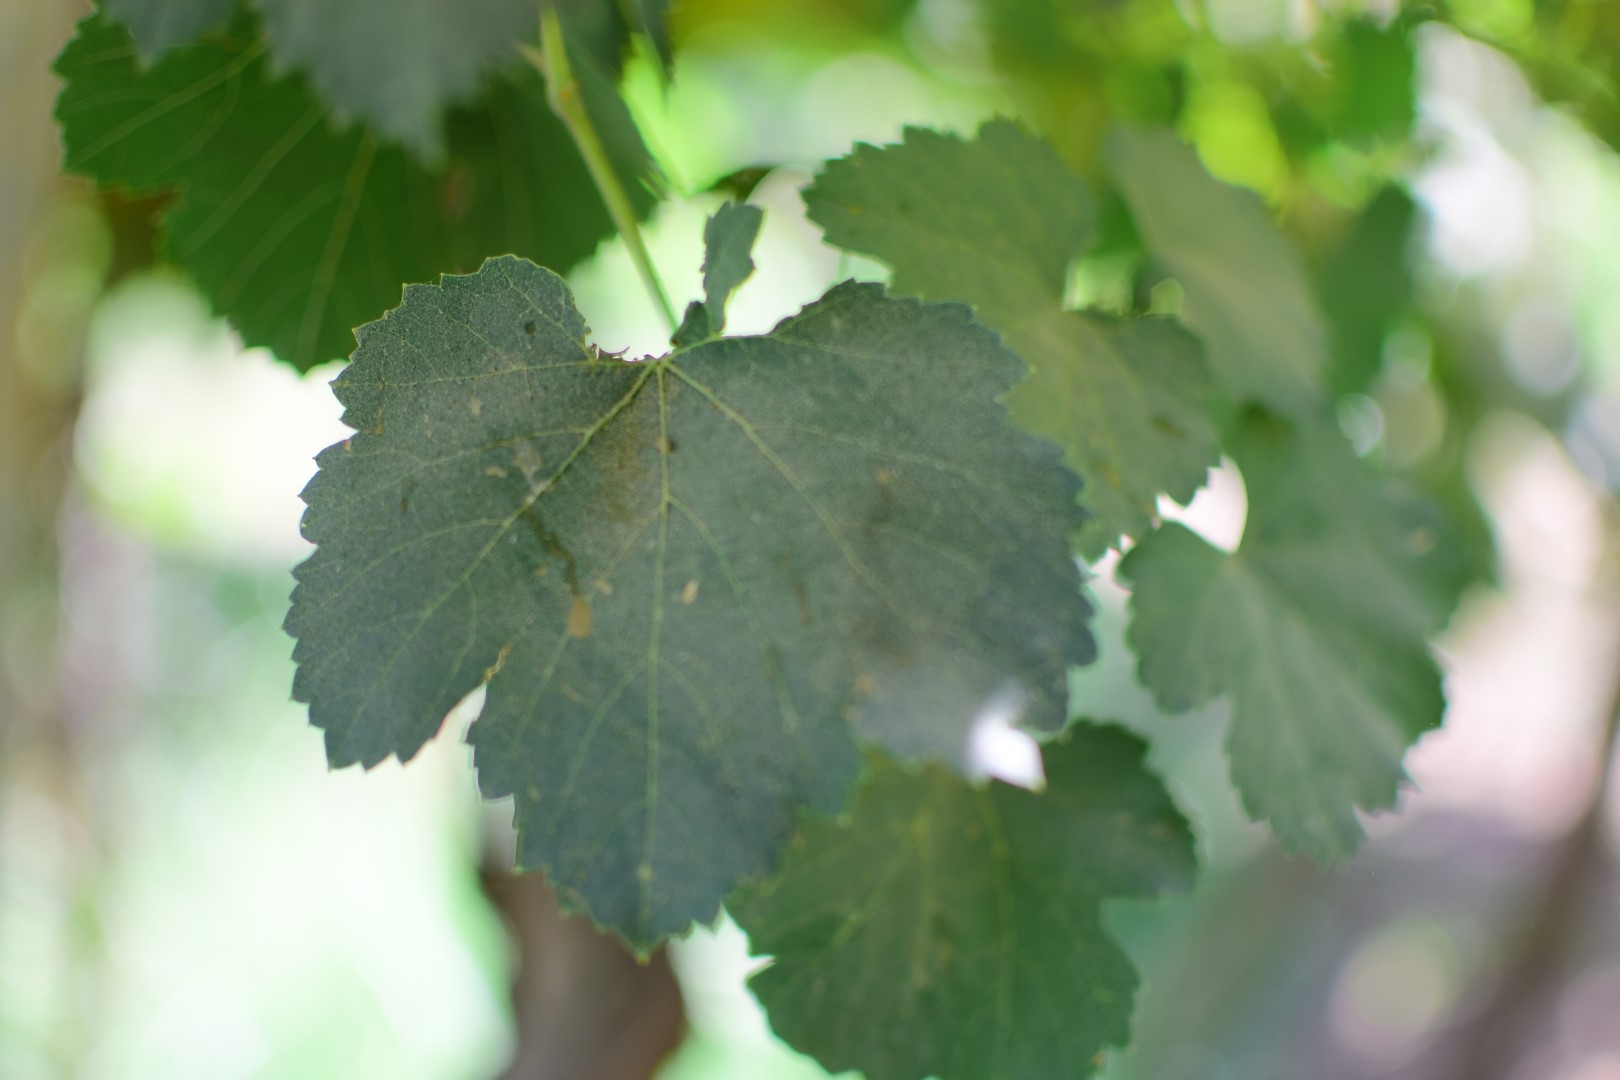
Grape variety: Frinsi